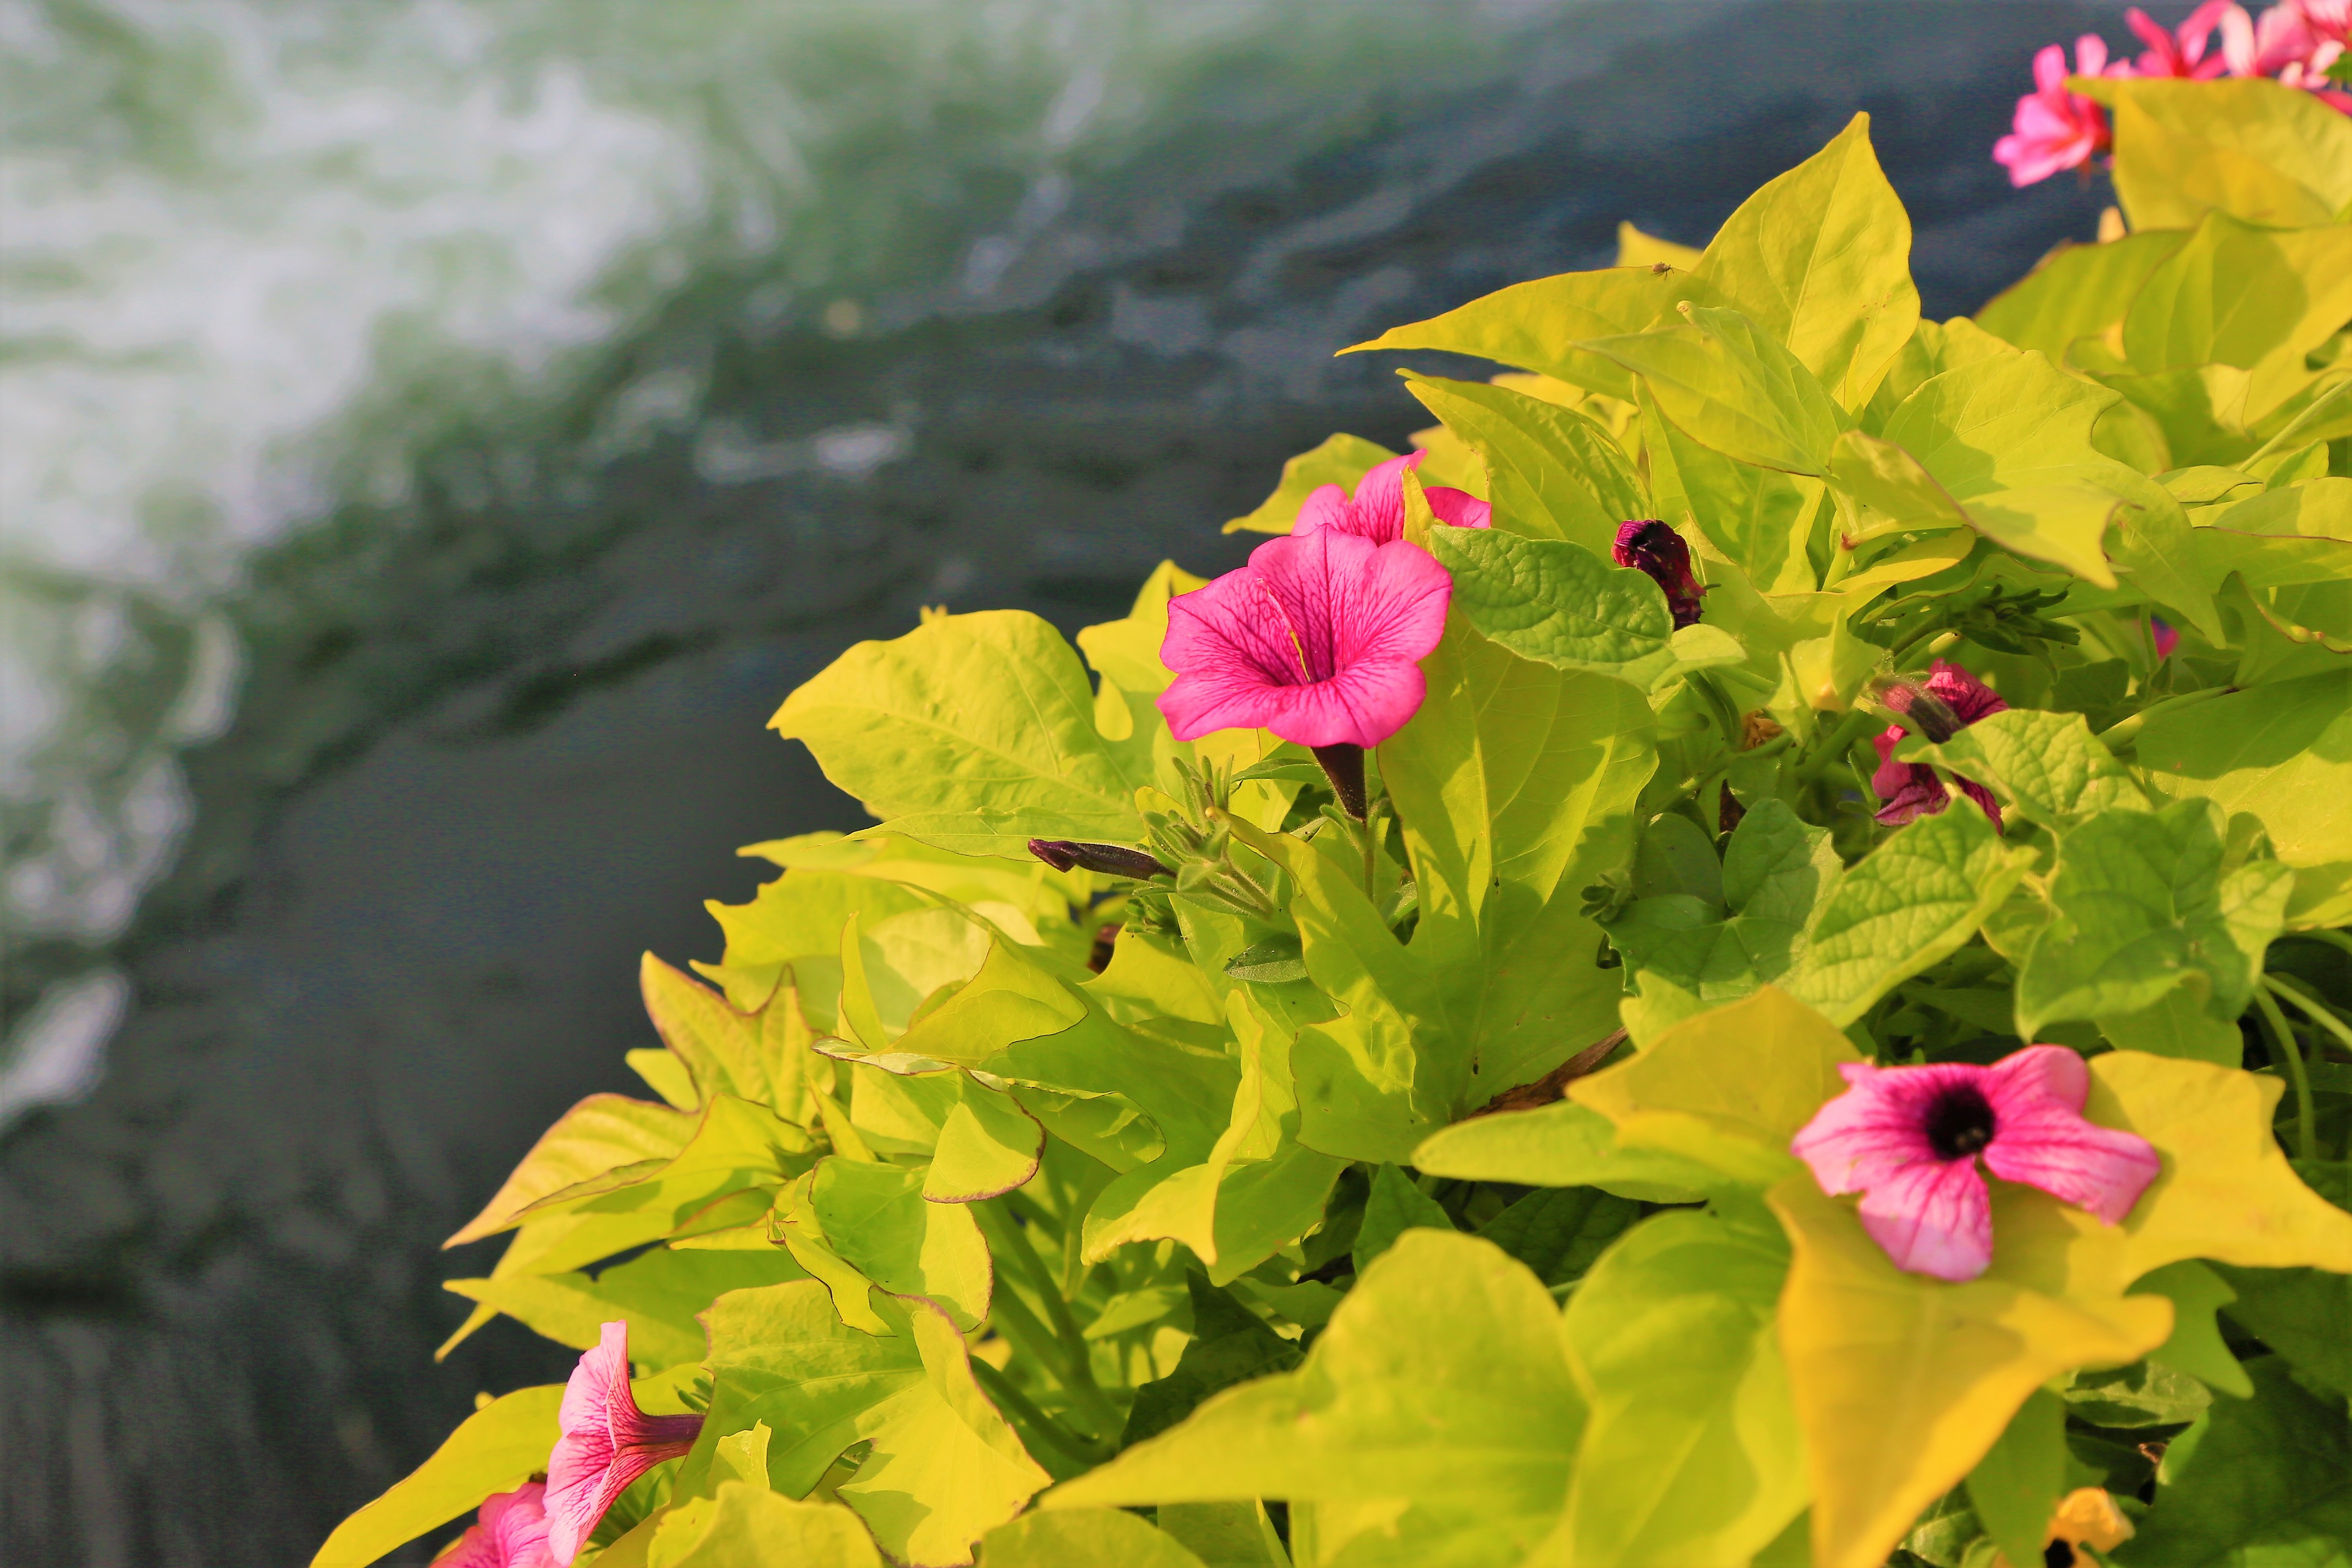
city, buildings, river, canal, tourism, historic, travel, hill, flower, water, pink, green, red, blue, petal, plant, flowering plant, four o clock flower, leaf, four o clock family, annual plant, four o clocks, wildflower, landscape, morning glory